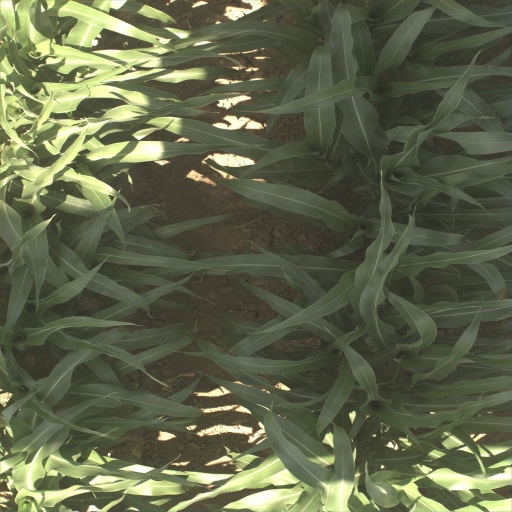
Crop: sorghum